Asia Artist Awards

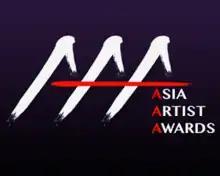
AAA Logo

Asia Artist Awards (abbreviated AAA) is an awards ceremony organized by South Korea-based business newspaper "Money Today" and its global media brands StarNews and MTN. This honors the outstanding achievements and international contributions of South Korean artists in Asian television, film and music. The inaugural ceremony was held on November 16, 2016, at Kyung Hee University's Hall of Peace in Seoul, and was broadcast live via satellite across Asia.